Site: brandenburg
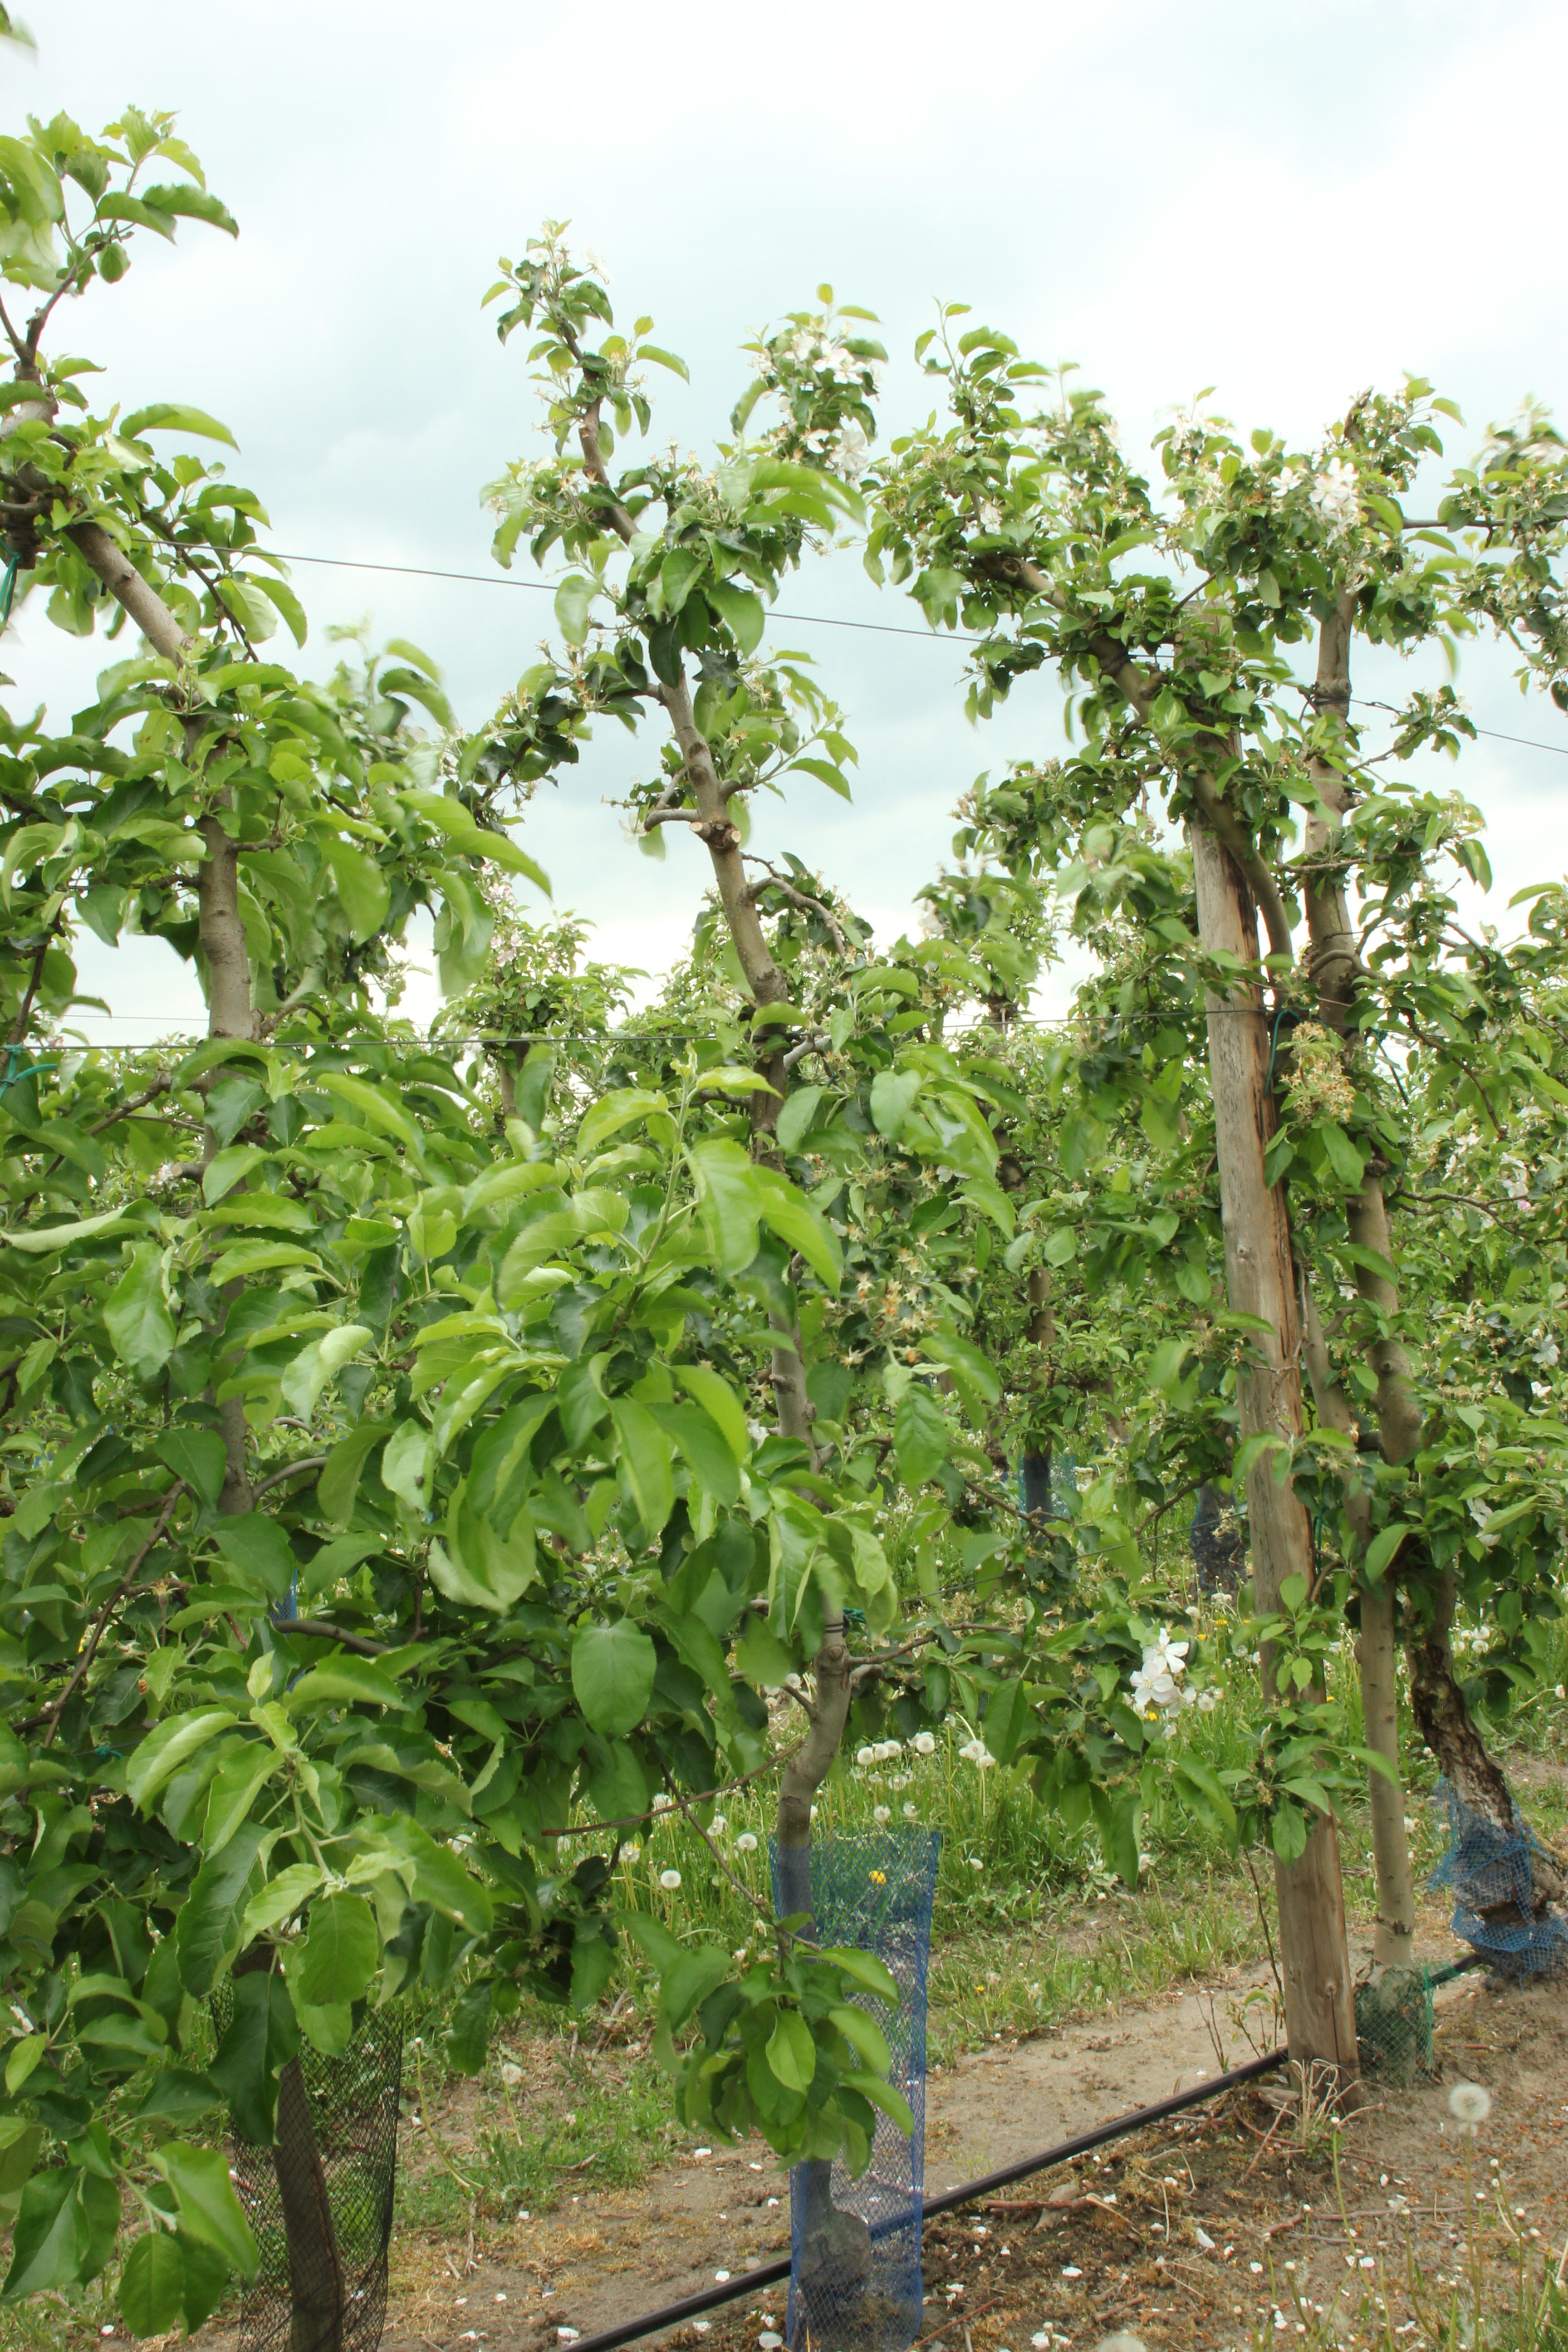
Growth stage (BBCH 67): Flowering